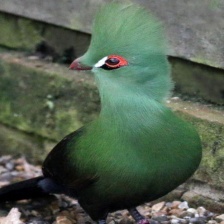
Species: GUINEA TURACO
Scientific name: TAURACO PERSA